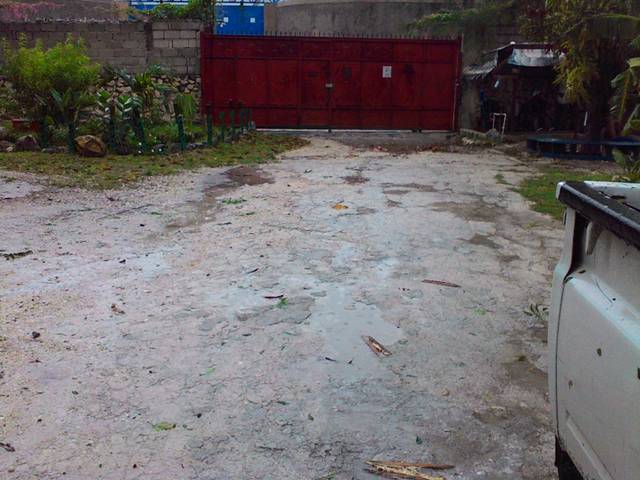
Region: Haiti
Coordinates: 18.574, -72.282